Sainte-Anne River (Les Chenaux)

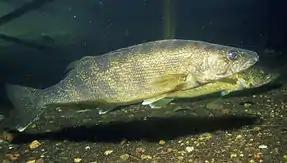
Stizostedion vitreum Mittchill. — Doré jaune. — (Walleye). From water to the plate, recipes

In terms of surface area, the 1894 landslide in Saint-Alban would be the largest in the known history of Quebec.